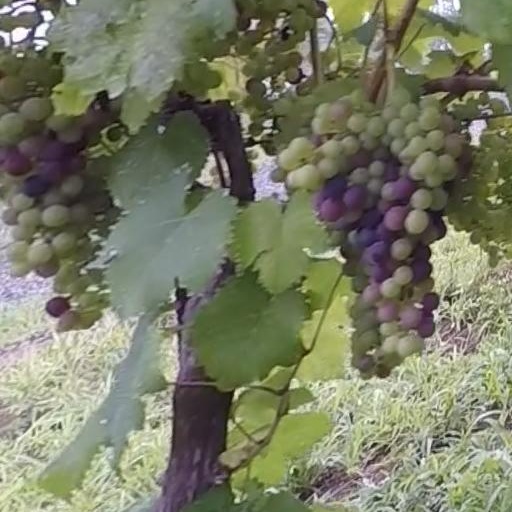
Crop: grape